Yusuf Sharifuddin Muzaffar Shah of Perak

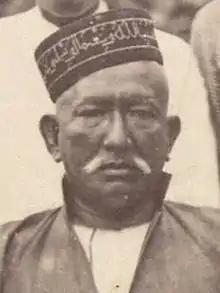
Sultan of Perak XXVII

Sultan Yusuf Sharifuddin Muzaffar Shah (Jawi: ) was appointed as the 27th Sultan of Perak reigning from 1886 to 1887.